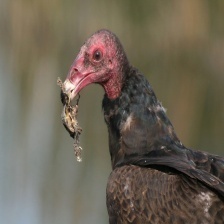
Species: TURKEY VULTURE
Scientific name: CATHARTES AURA
ImageNet parent category: vulture